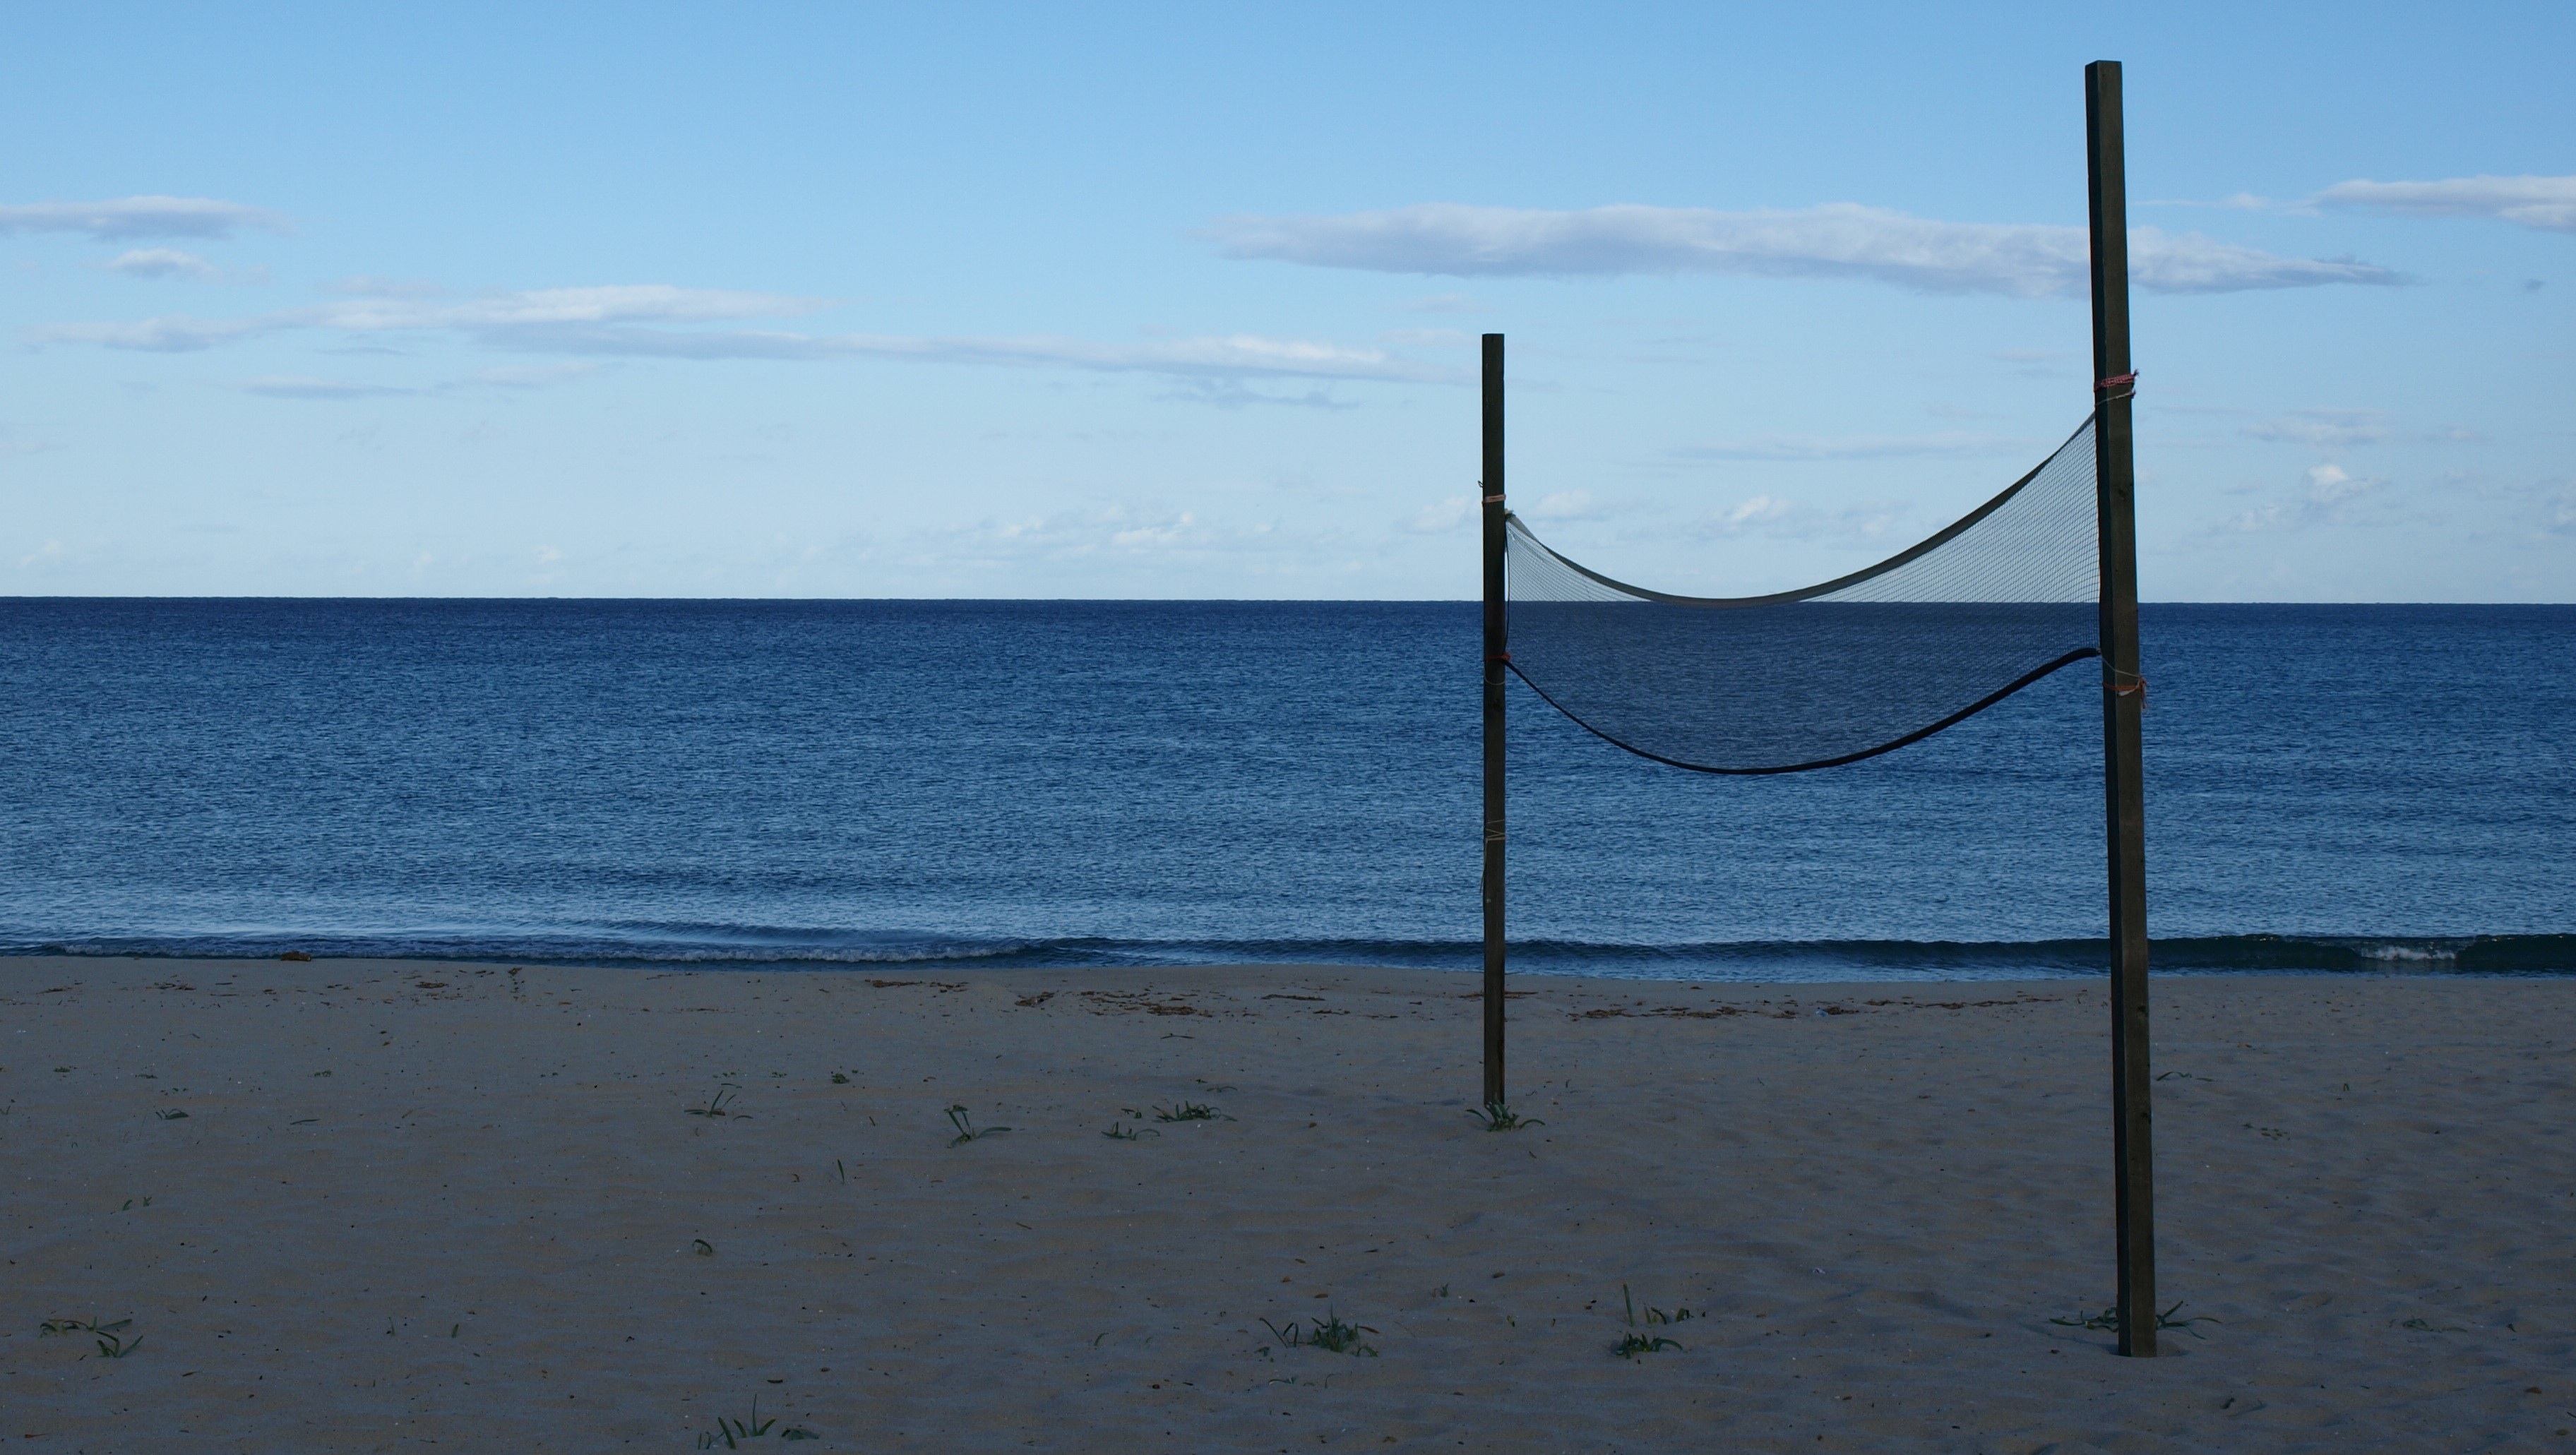
beach, sea, coast, water, sand, ocean, horizon, cloud, sky, sunset, shore, wave, wind, vacation, dusk, bay, body of water, shape, wind wave